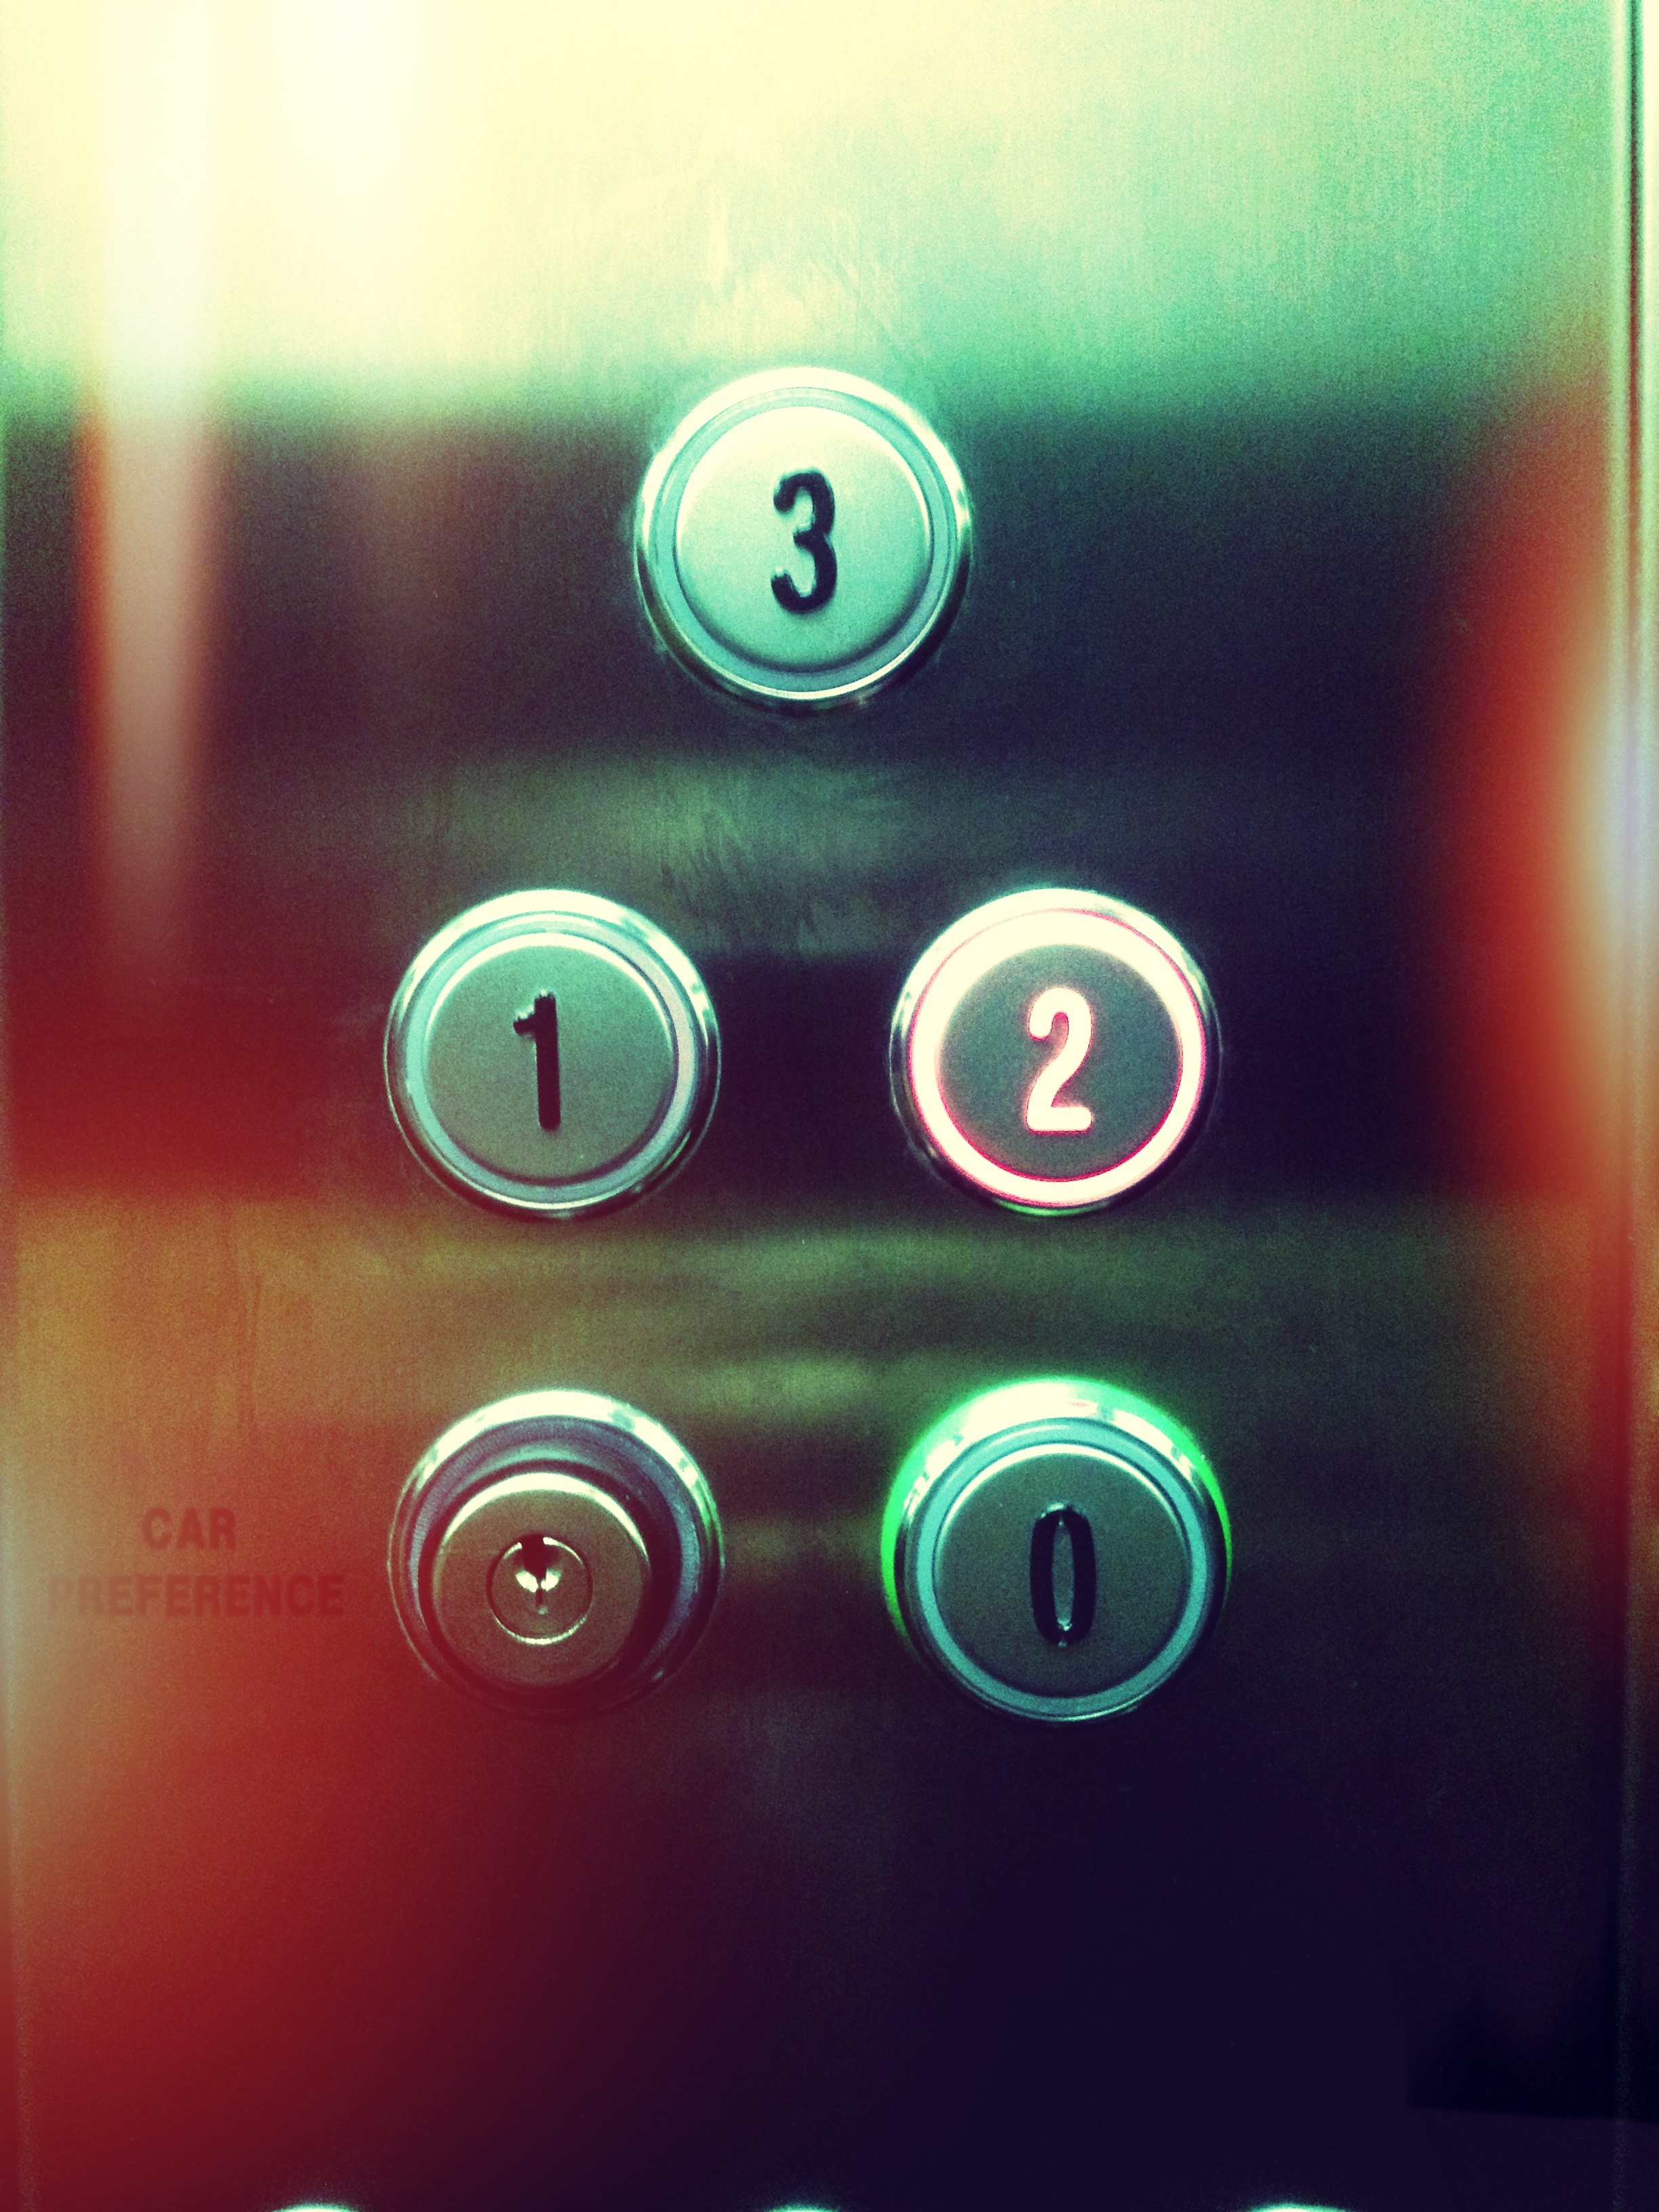
light, abstract, glass, number, green, red, color, colorful, circle, close up, colour, lift, press, bright, spectrum, buttons, shape, screenshot, macro photography, computer wallpaper